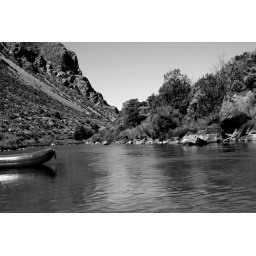
When I'm walking by the water